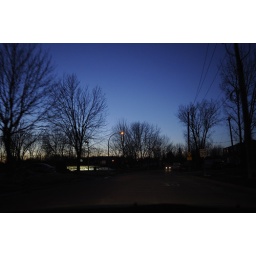
blue sky in car photo!! (CGouais)